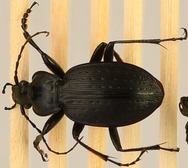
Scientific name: Carabus goryi
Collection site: Mountain Lake Biological Station NEON (MLBS), plot MLBS_009